Foulksrath Castle

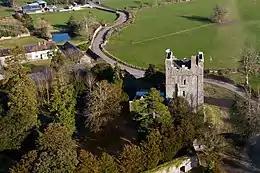
Foulksrath castle aerial view

The Swift family (relatives of Jonathan Swift) have been associated with the castle since at least 1857. In that year, Godwin Meade Pratt Swift patented the first aircraft in Ireland. He called the device an "aerial chariot" and tested it by launching it from the top of Foulkrath Castle via a catapult with his butler as the pilot. The plane immediately nosedived to the ground. The butler survived, but with multiple broken bones. In a 1948 article in the "Old Kilkenny Review", John Gibb wrote that the Swift family purchased the castle in 1898. However, in a 1979 article in the same publication, John Brennan suggests they may have been the castle's owners, if not its residents, for a considerable time before that.